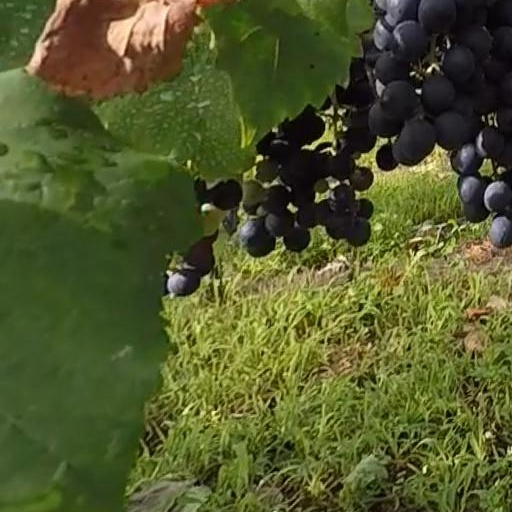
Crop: grape